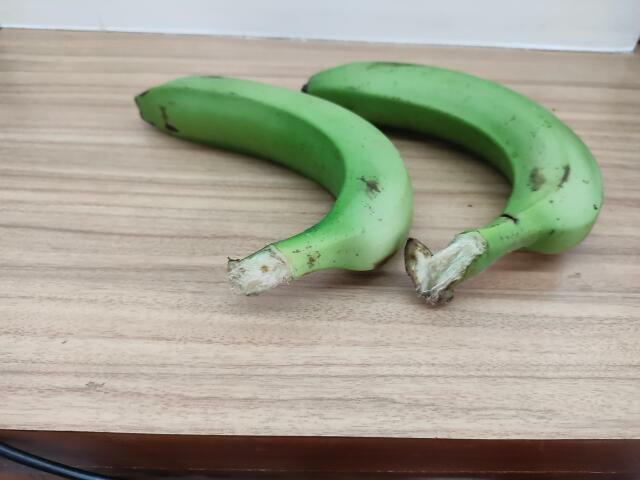
Label: Raw_Banana